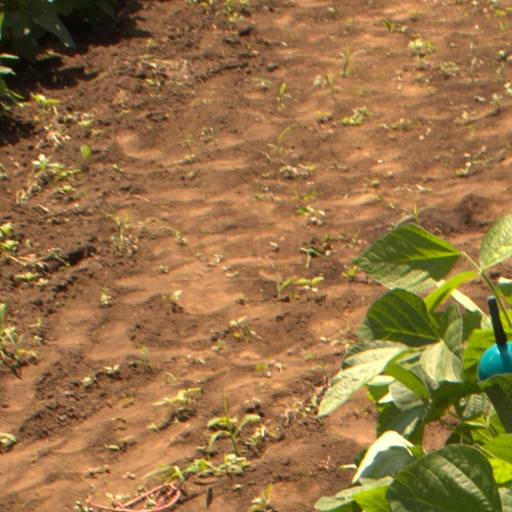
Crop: soybean